1991 eruption of Mount Pinatubo

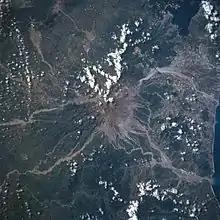
Mount Pinatubo as seen from Space Shuttle Atlantis in 1992. Thick ash and lahar deposits on the volcano and in surrounding river valleys are evident.

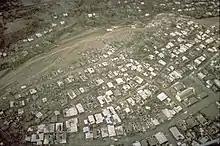
Aerial view of lahar damage and damage to roofs from tephra fall in Sapangbato, along Abacon River, south of Clark Air Base, June 22, 1991.

The 1991 eruption rated 6 on the Volcanic Explosivity Index and came some 450–500 years after the volcano's last known eruptive activity. The eruption ejected about of material, making it the largest eruption of the 20th century since that of Novarupta in 1912 and some ten times larger than the 1980 eruption of Mount St. Helens. Ejected material such as tephra fallout and pyroclastic flow deposits are much less dense than magma, and the volume of ejected material was equivalent to about of unerupted material. Thermal energy released during the eruption was equal to 70 megatons of TNT.